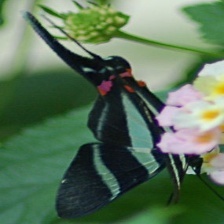
Species: METALMARK